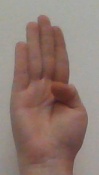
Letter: kaaf